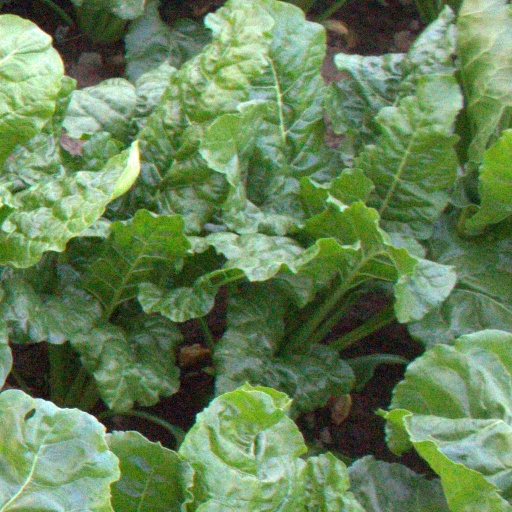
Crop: sugar beet